Theodore Gourdin

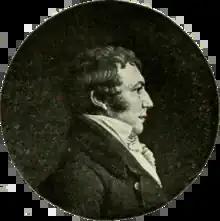
Gourdin in 1922 publication

Theodore Gourdin (March 20, 1764 – January 17, 1826) was an American slaveholder and politician who served one term as a U.S. Representative from South Carolina from 1813 to 1815.